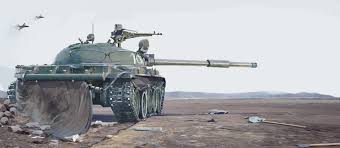
Label: Tank